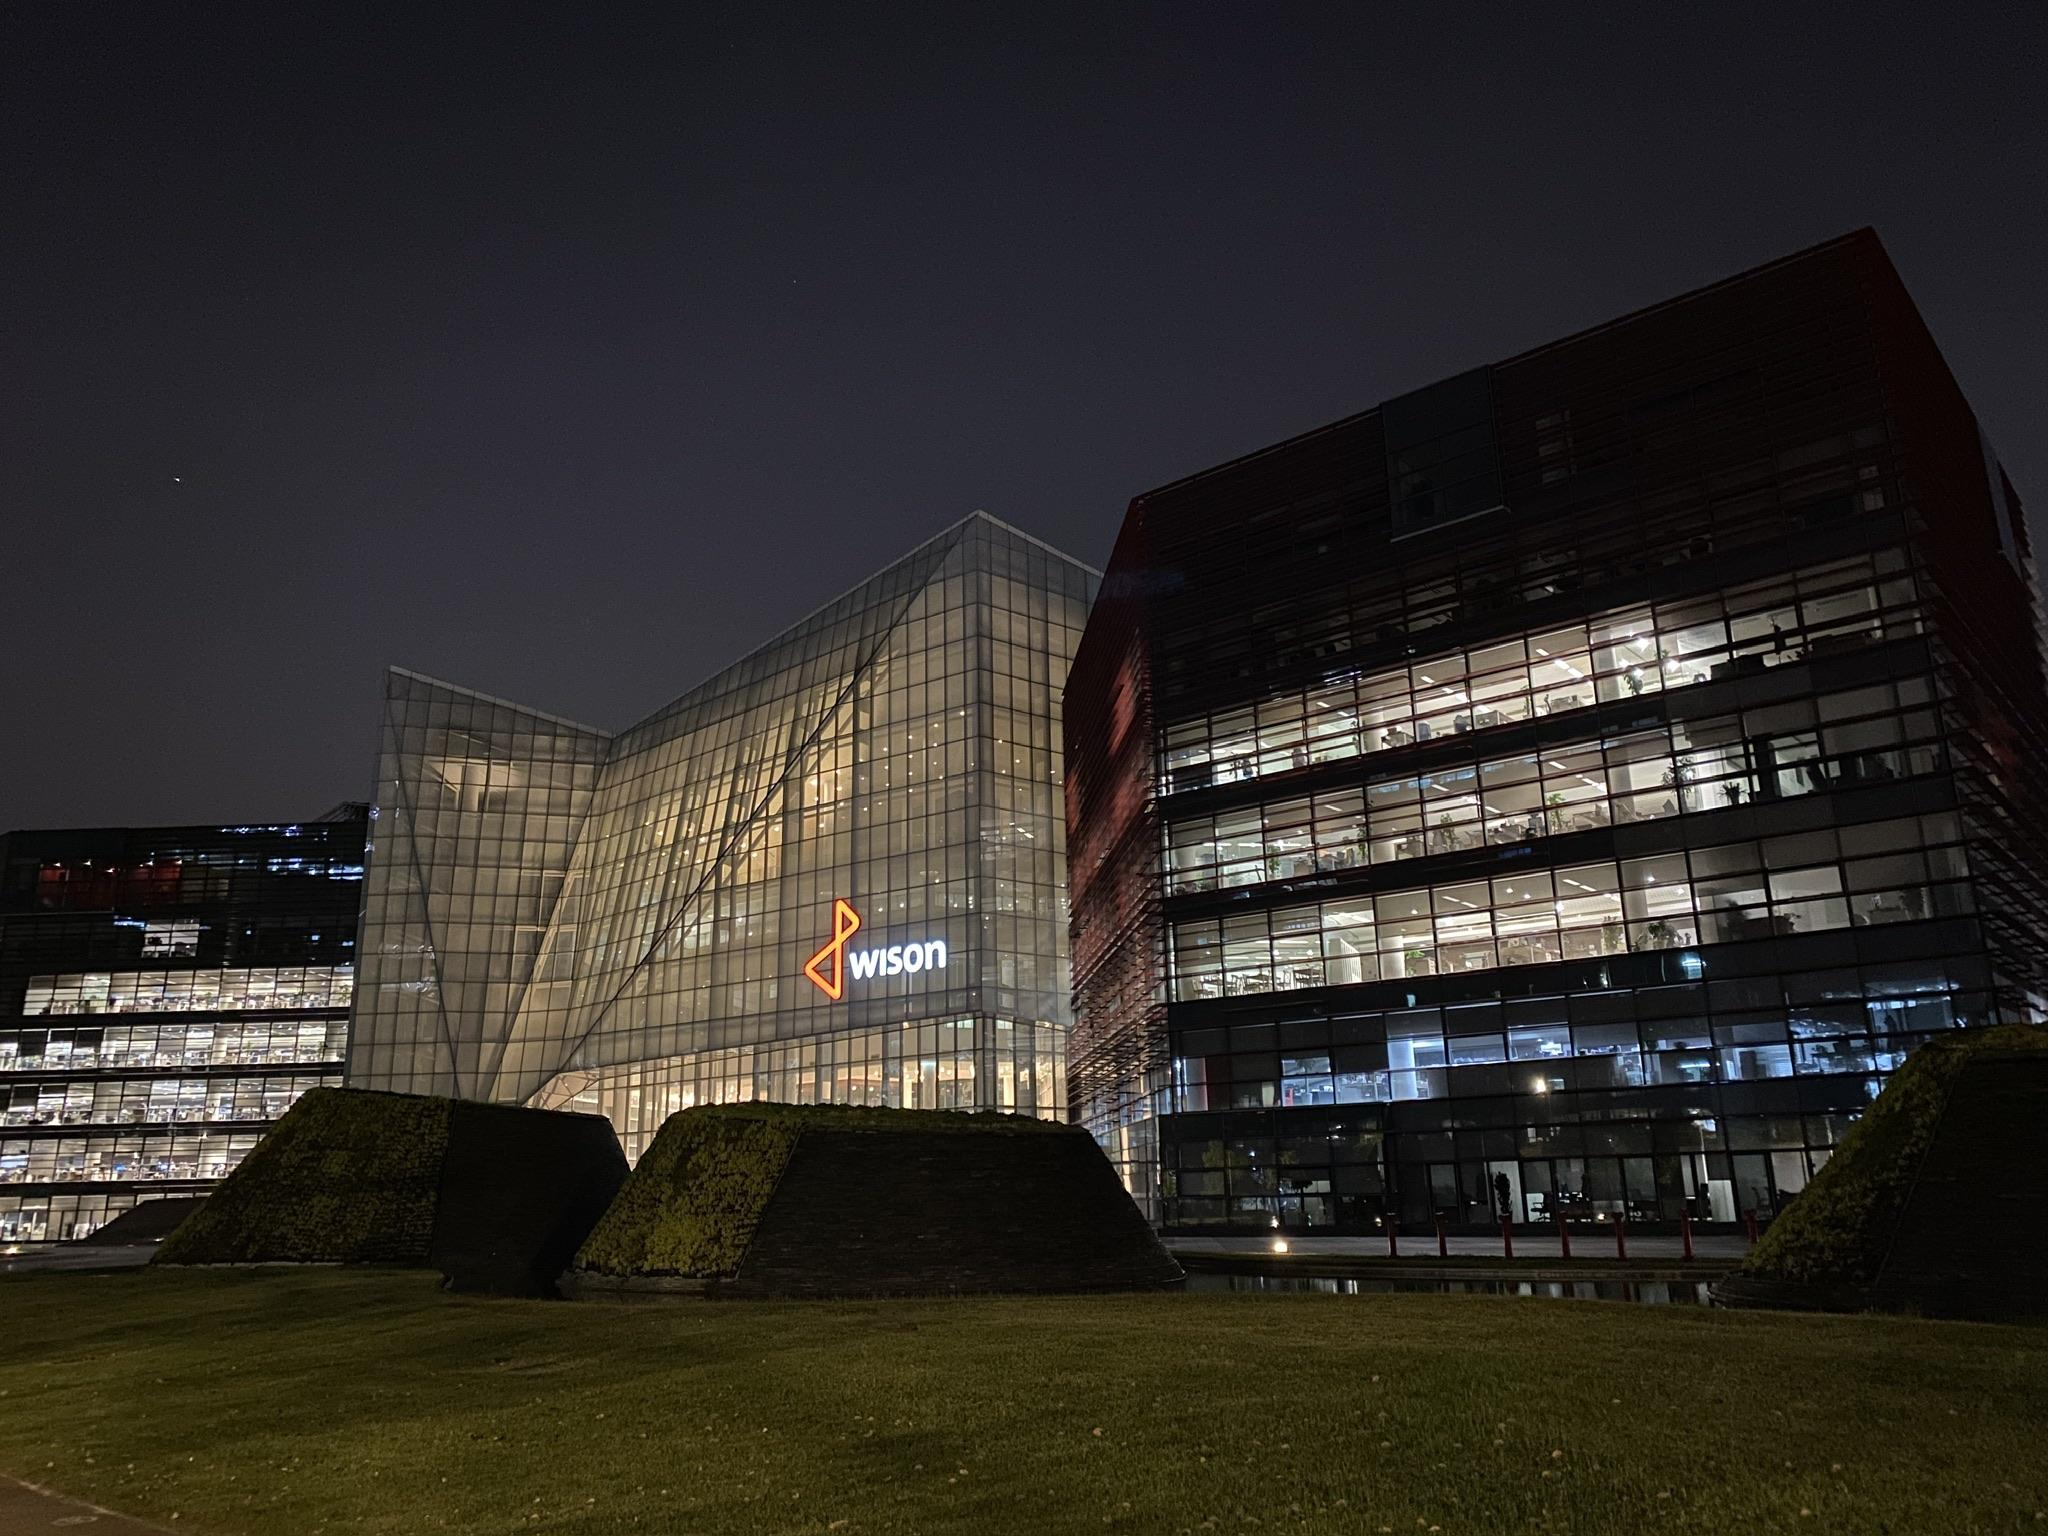
地标名称：惠生中心
所在城市：上海市·浦东新区